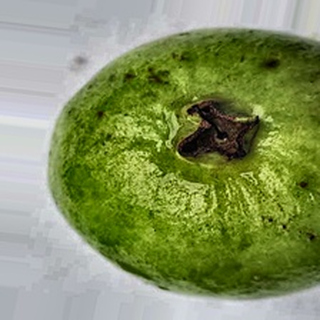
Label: healthy_guava